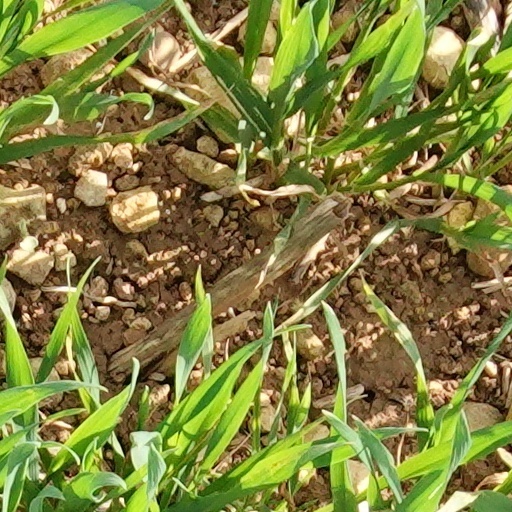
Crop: wheat